Yizkor books

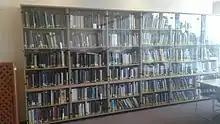
A part of the Yizkor books' shelves at the reading room at Yad Vashem library

Yizkor books (plural: , "Yizkor-bikher") are memorial books commemorating a Jewish community destroyed during the Holocaust. The books are published by former residents or "landsmanshaft" societies as remembrances of homes, people and ways of life lost during World War II. Yizkor books usually focus on a town but may include sections on neighboring smaller communities.